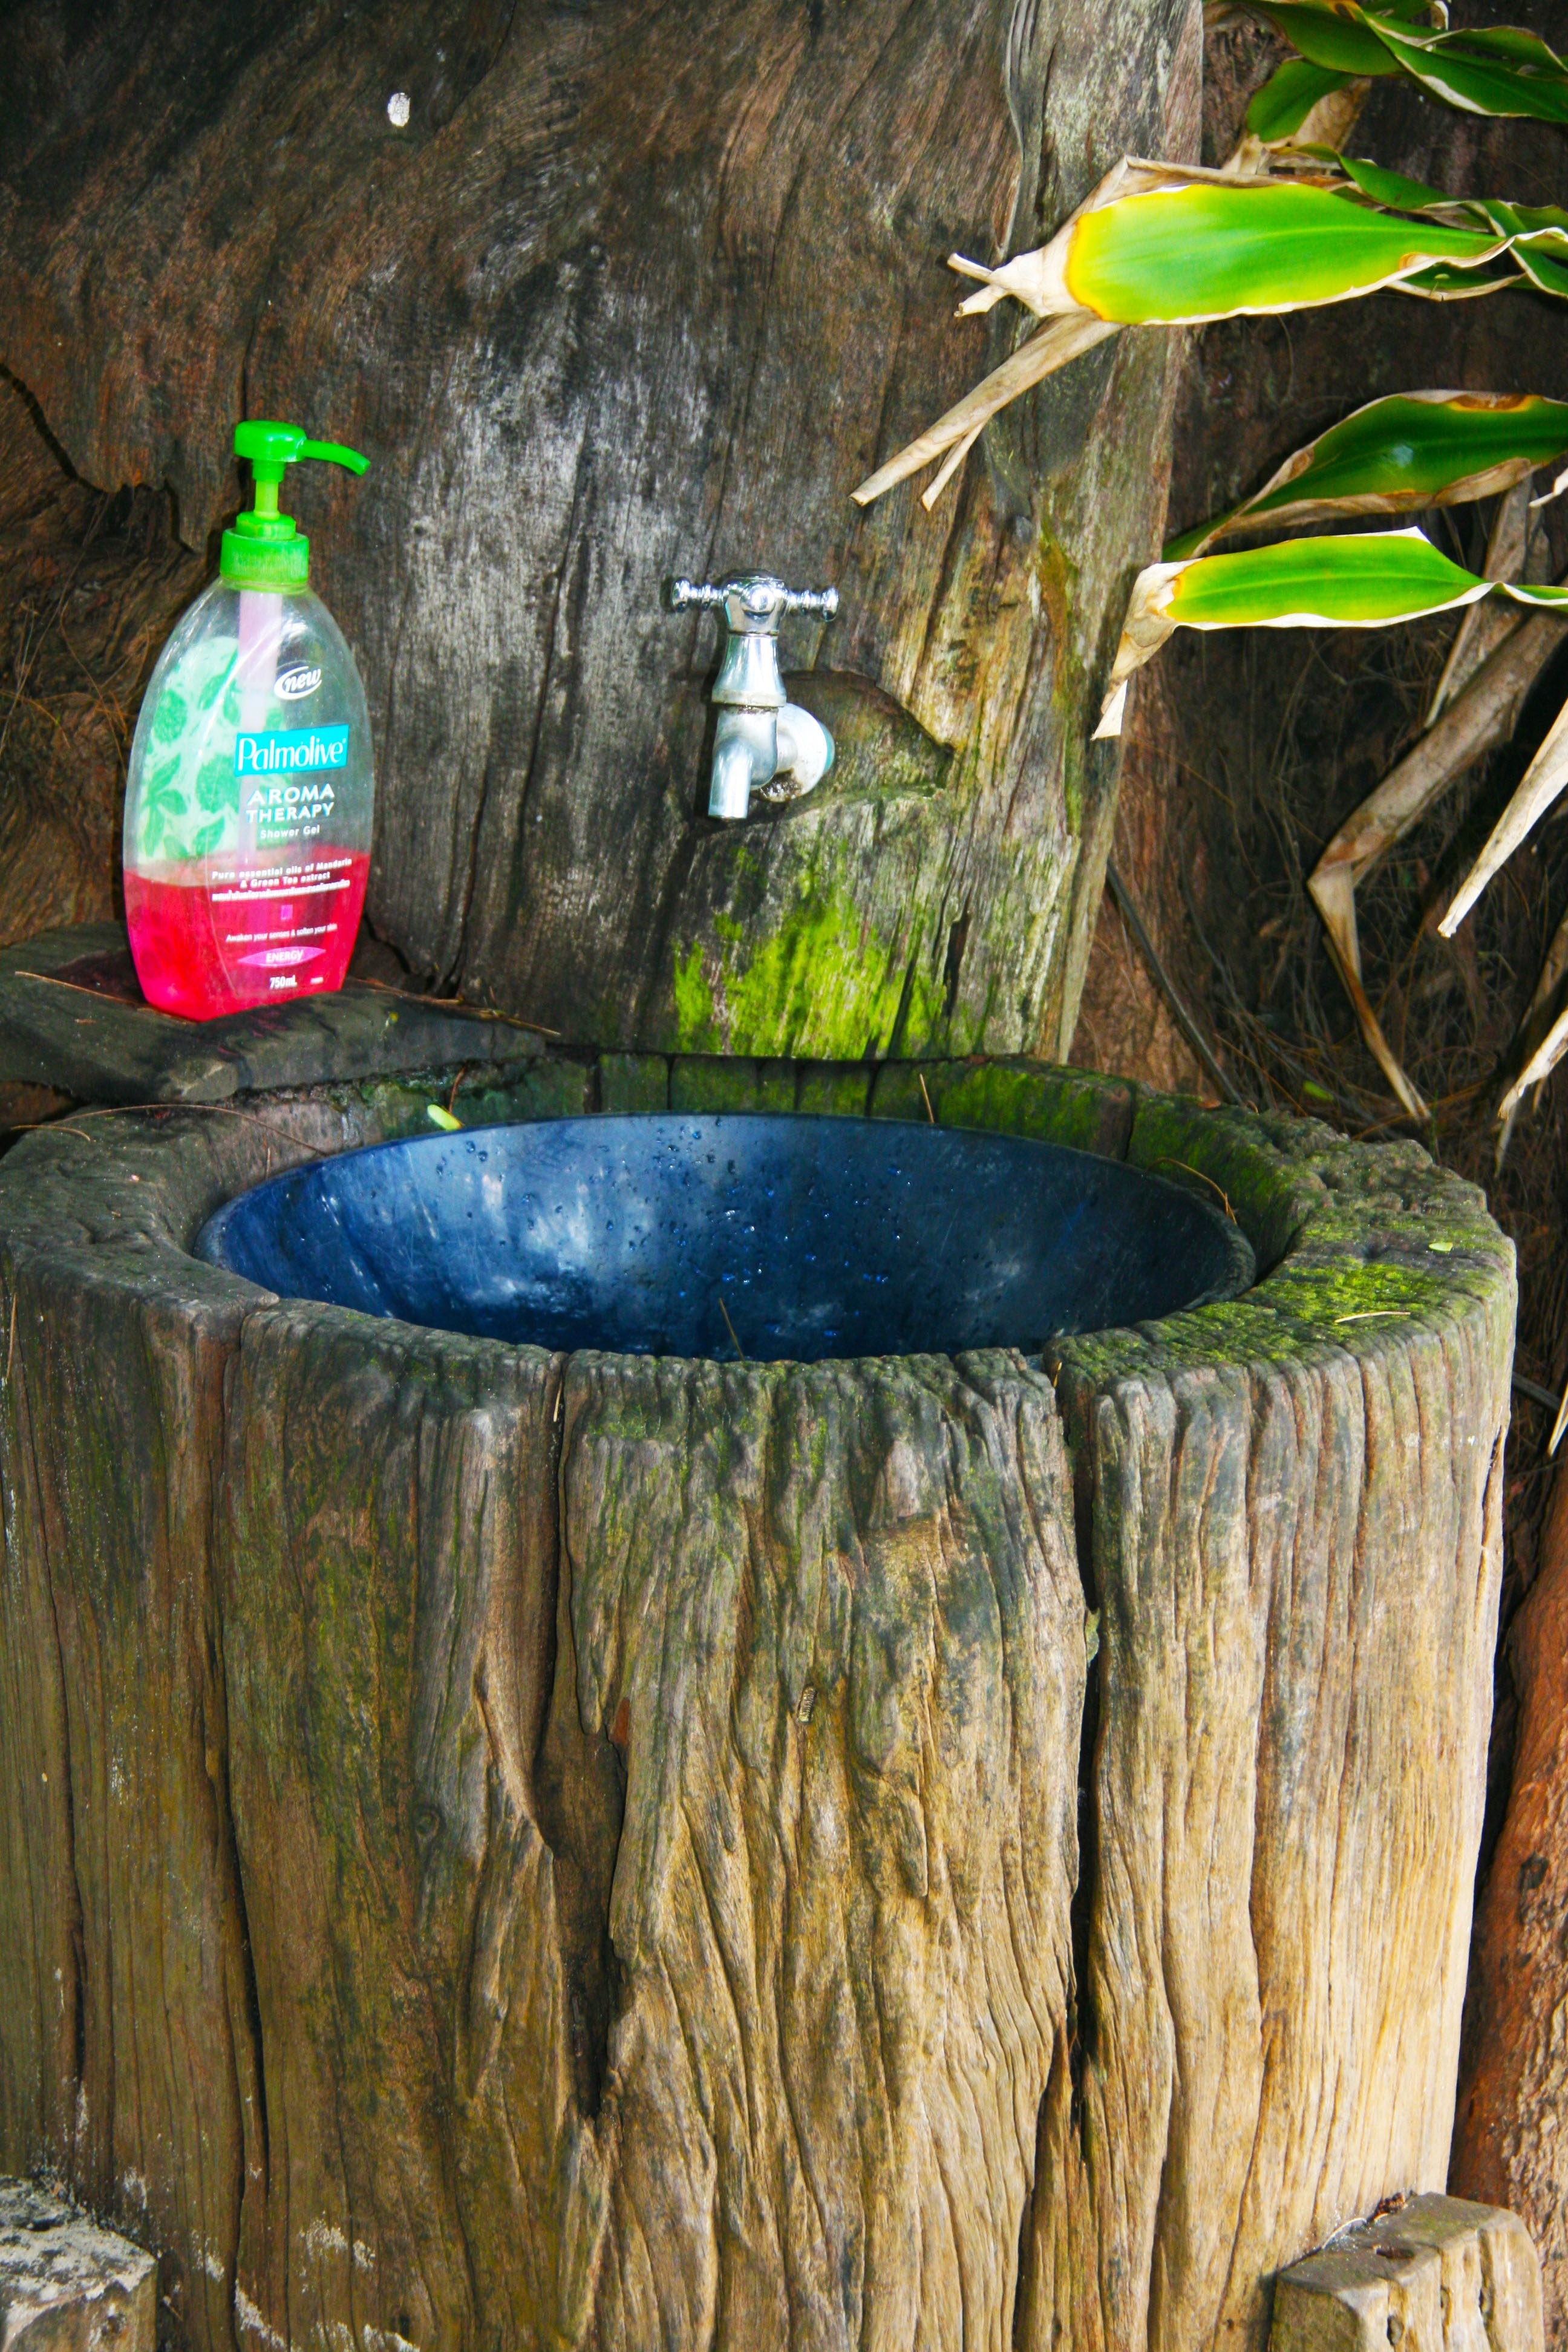
water, wood, white, house, interior, home, bowl, green, washing, clean, kitchen, wash, sink, residential, appliance, bathroom, tap, luxury, design, faucet, style, domestic, basin, contemporary, water feature, hygiene, nobody, luxury kitchen, bathroom sink, kitchen appliances, tree bowl